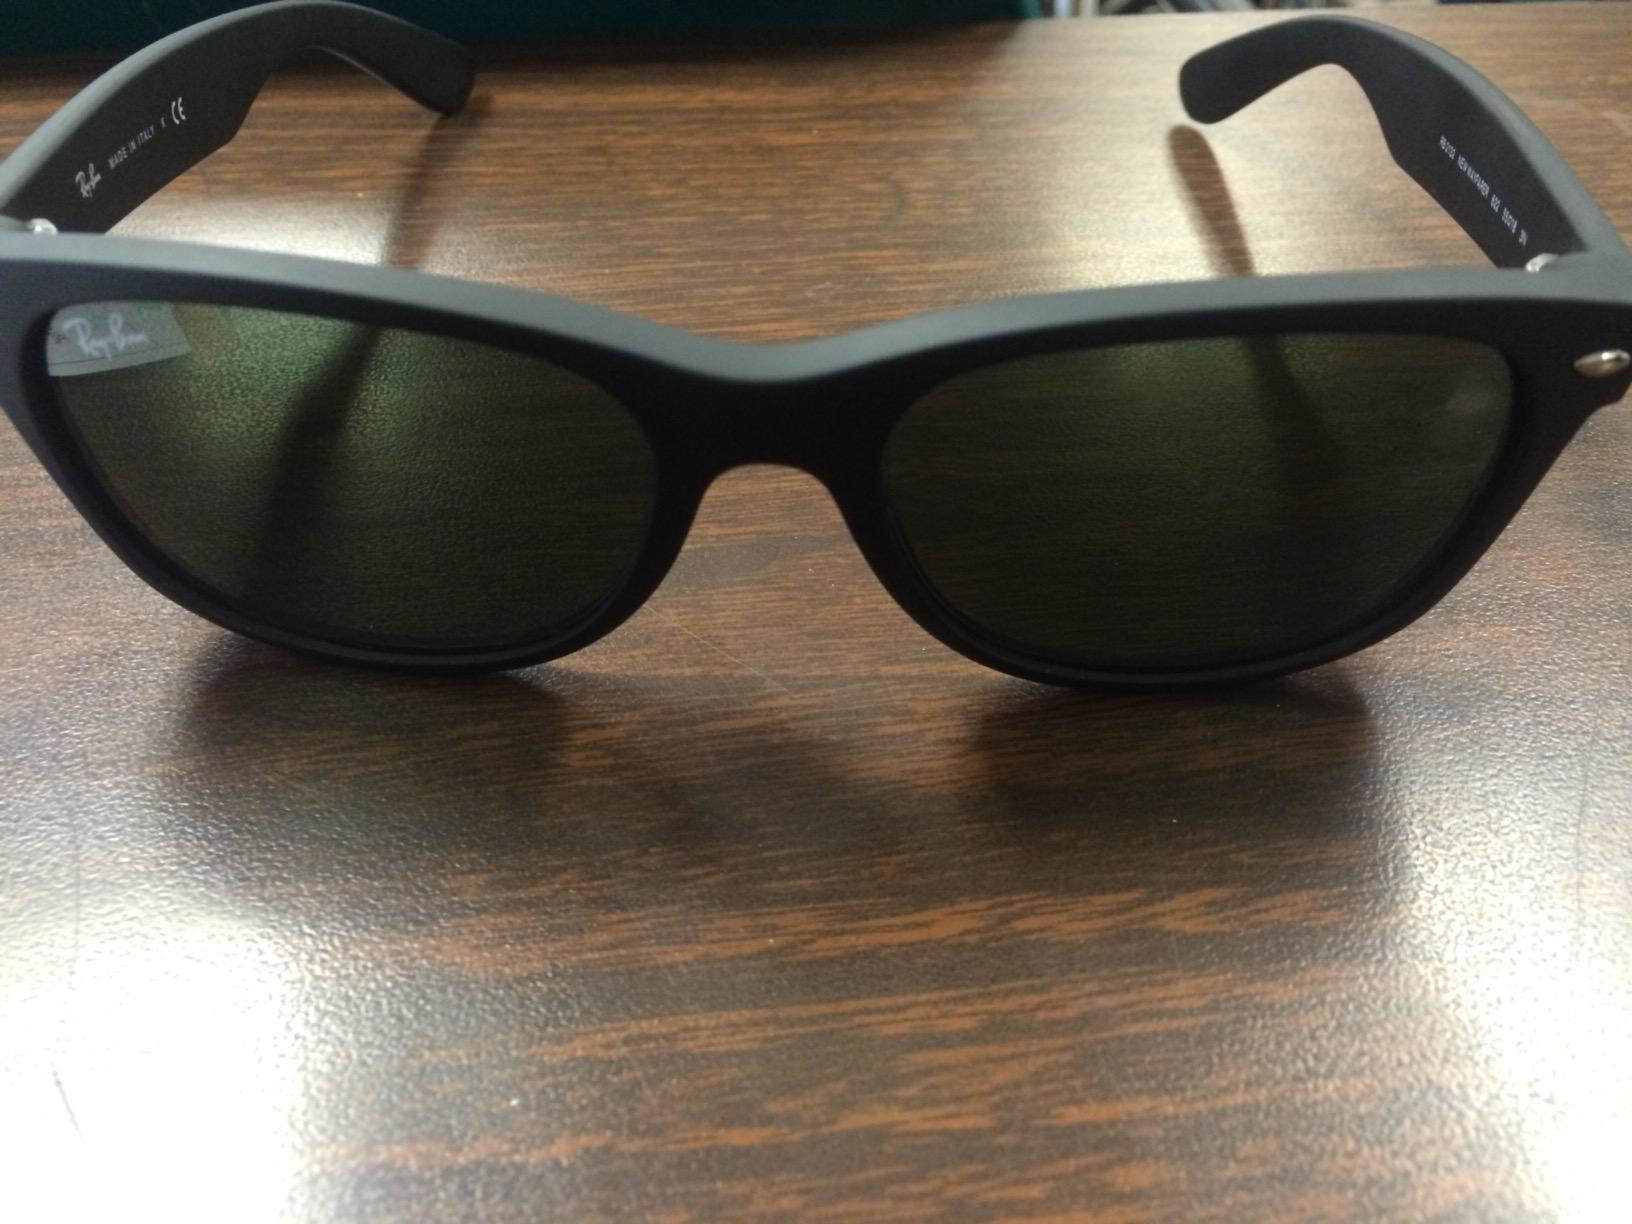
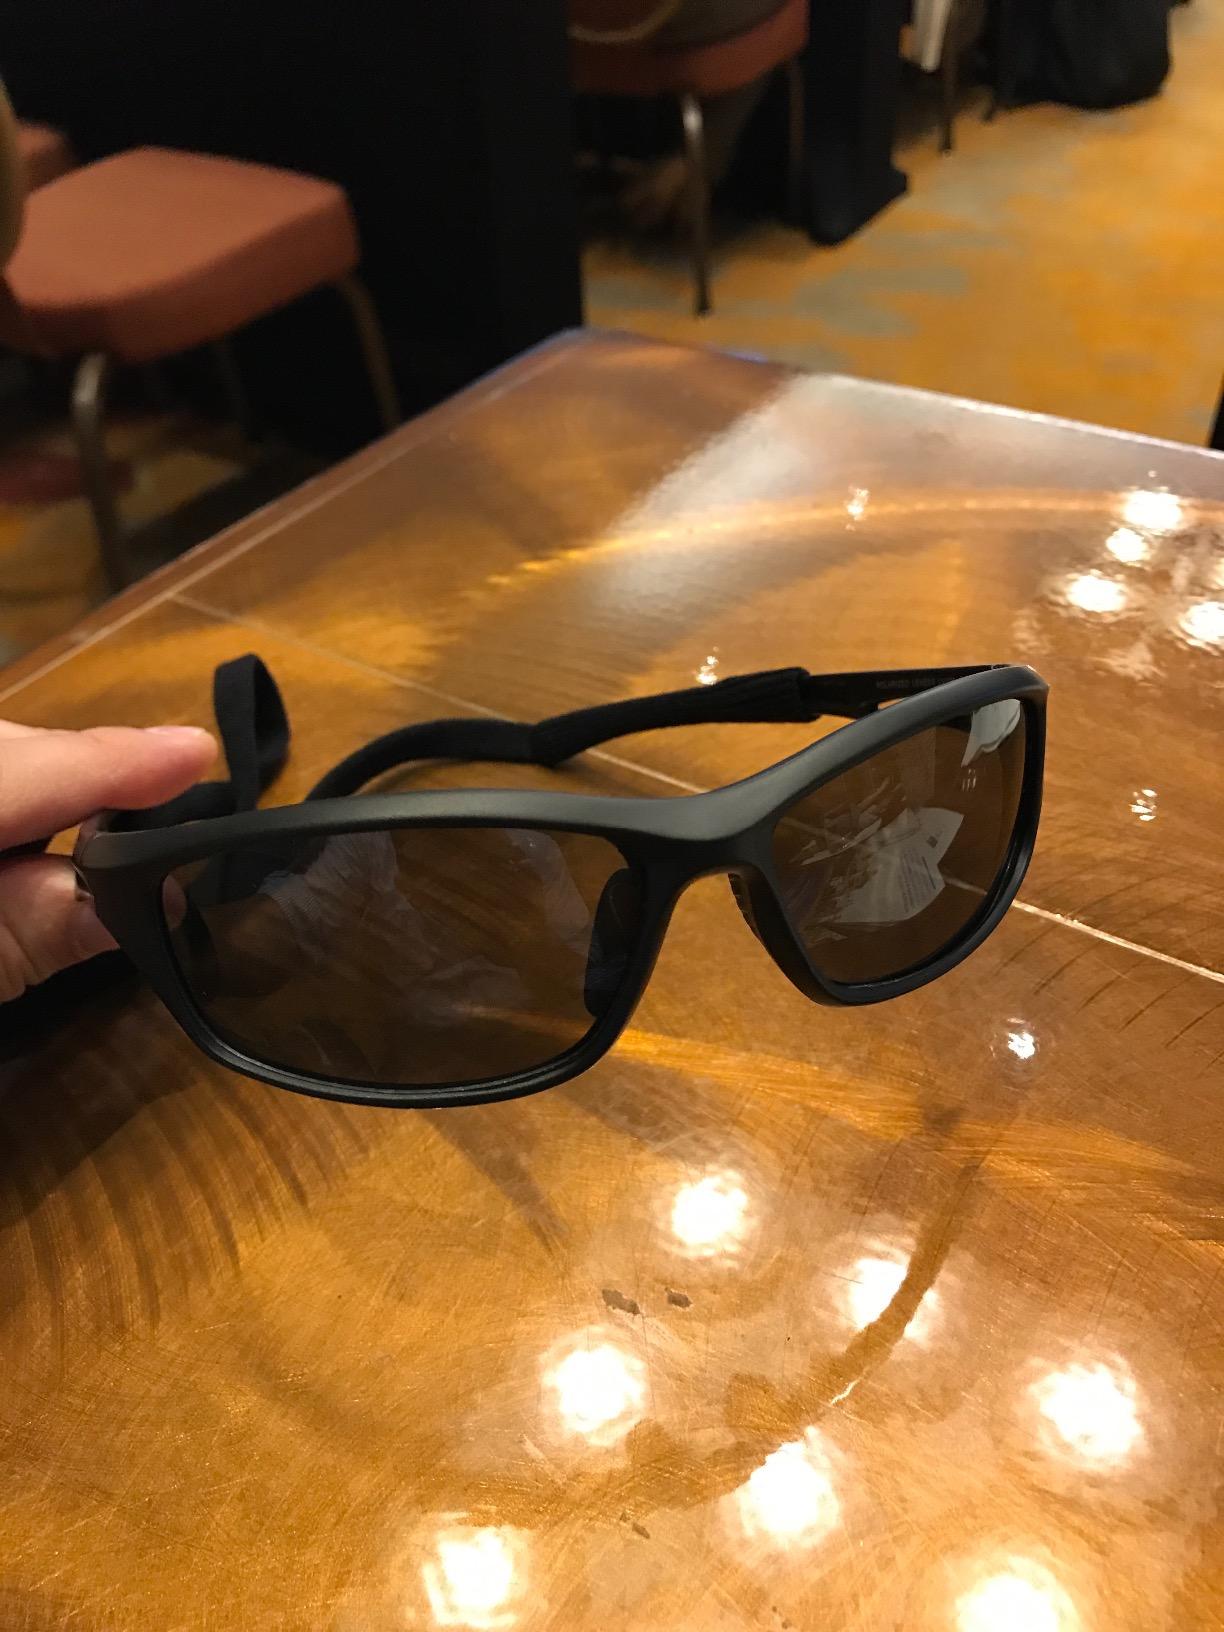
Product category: accessories_sunglasses
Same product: no